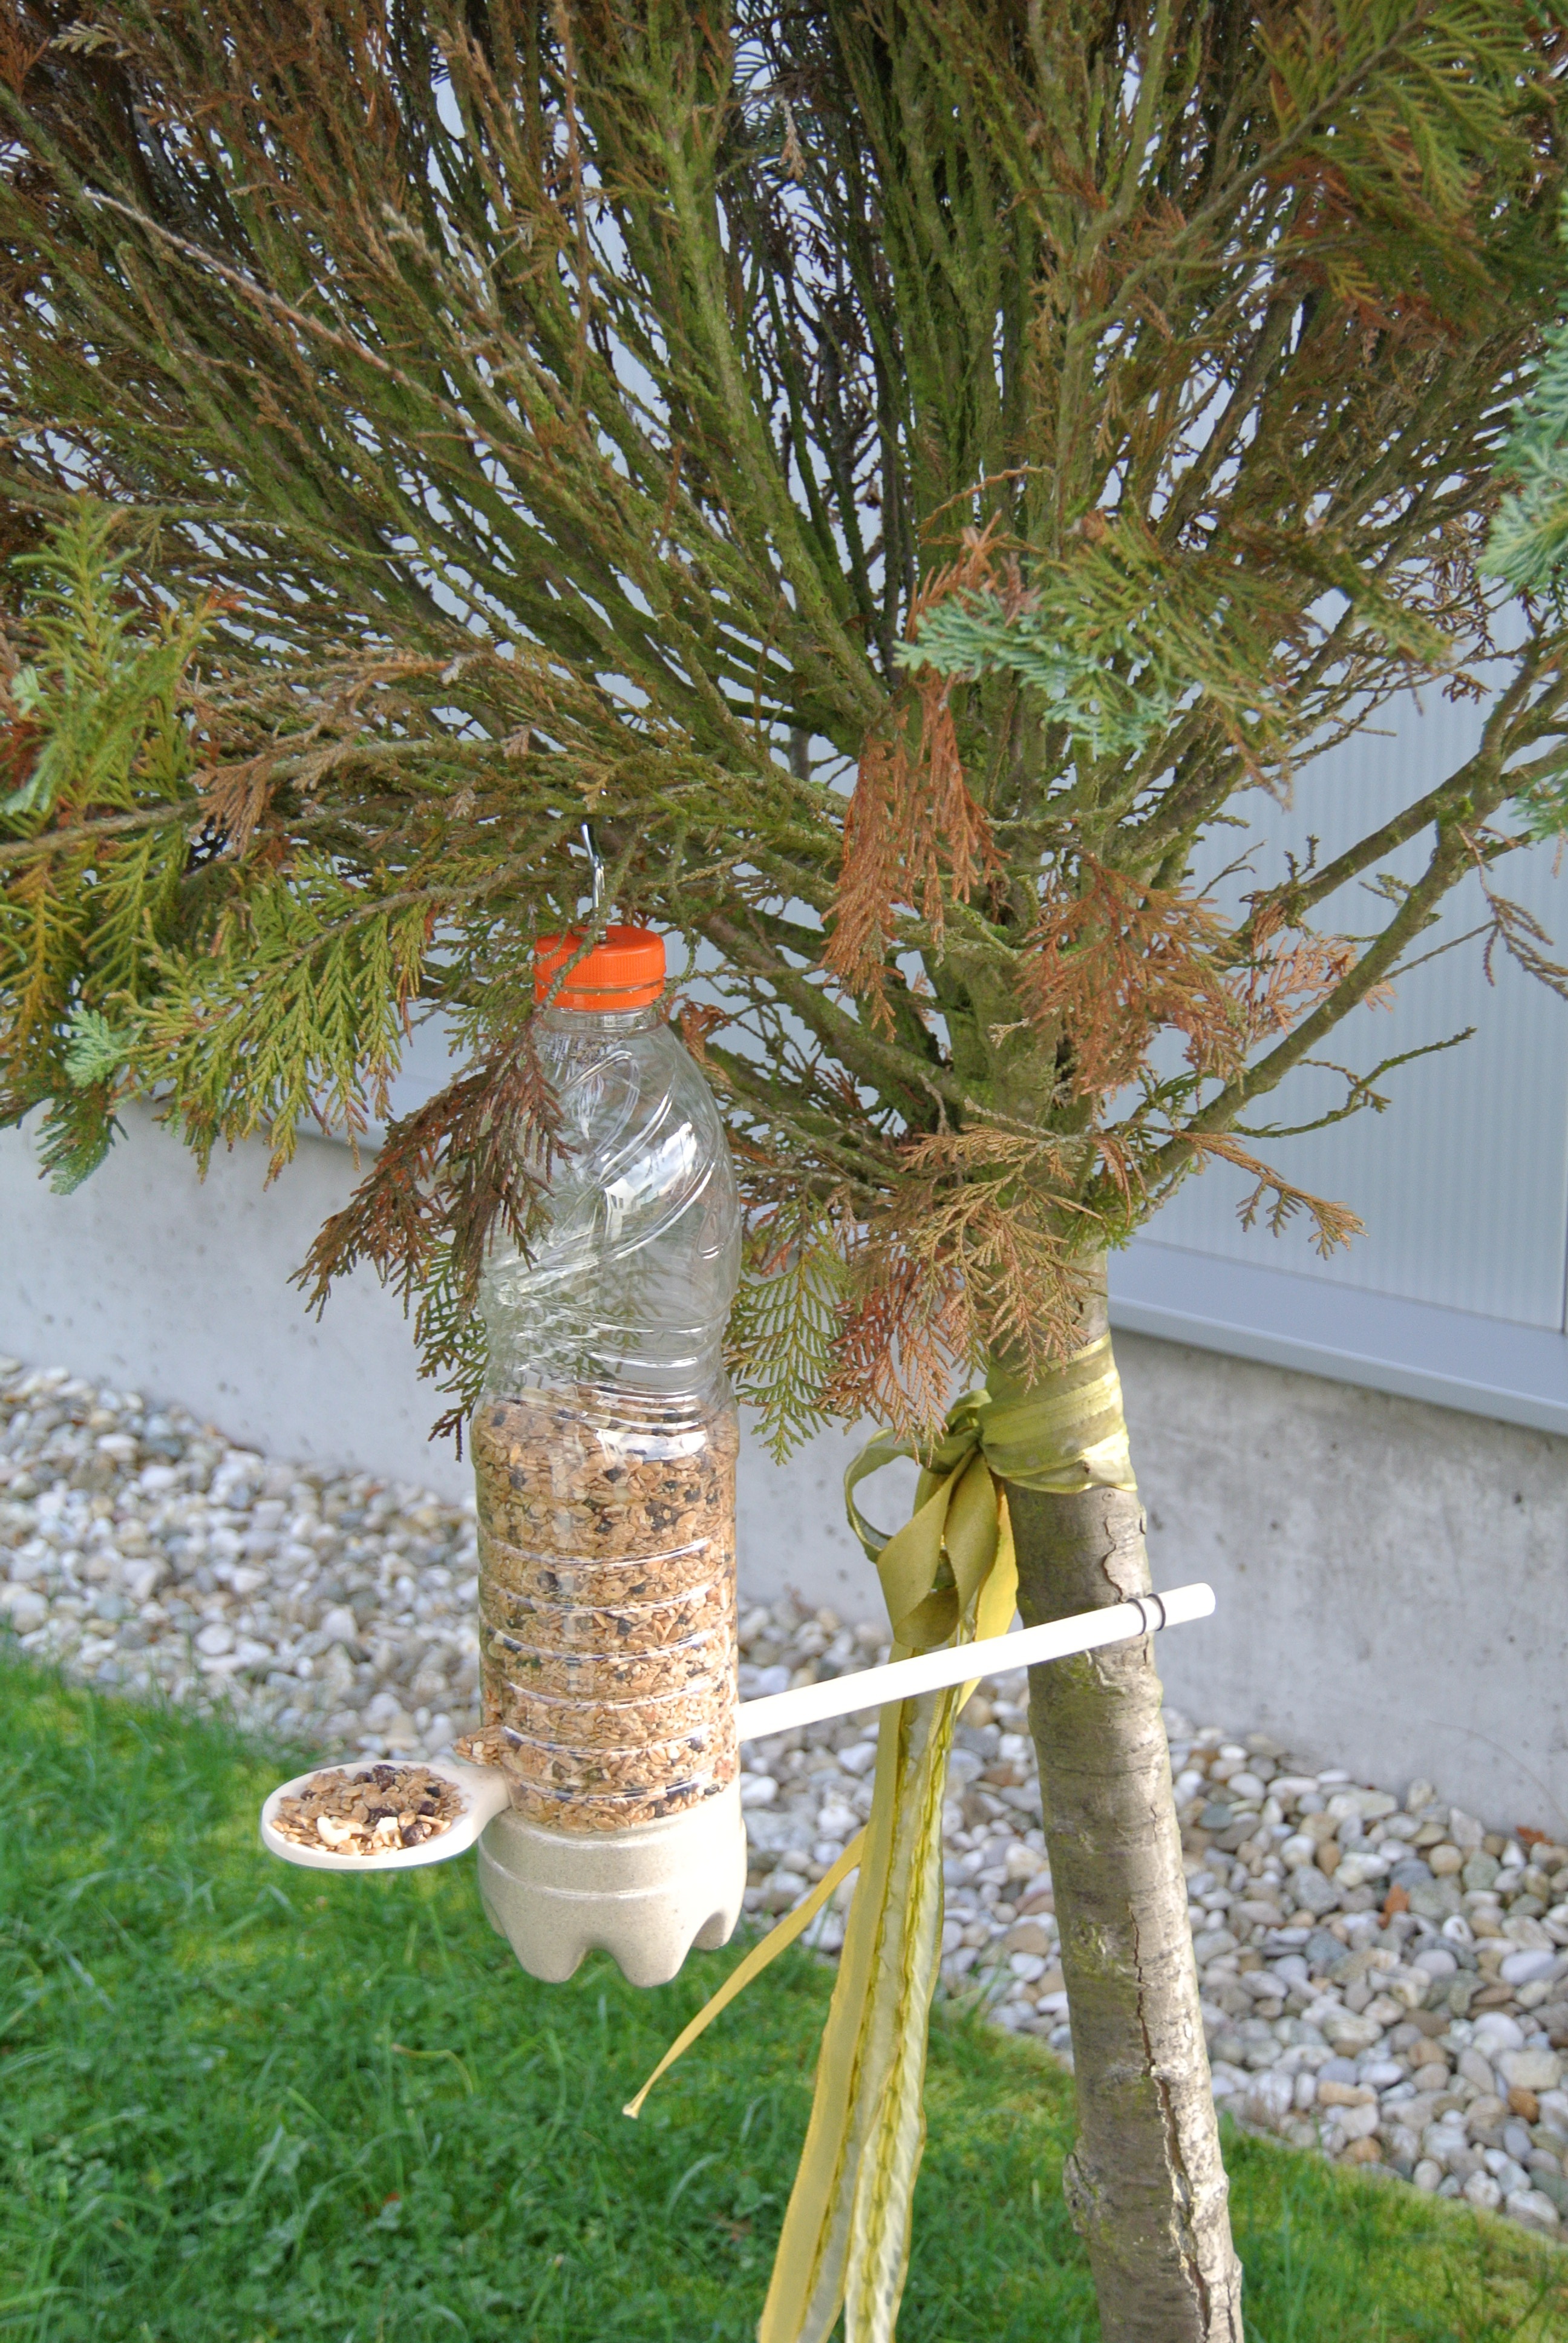
tree, branch, bird, plant, flower, feed, food, botany, garden, eat, twig, bird feeding, birds, spruce, animals, feeding place, plastic bottle, woody plant, arecales